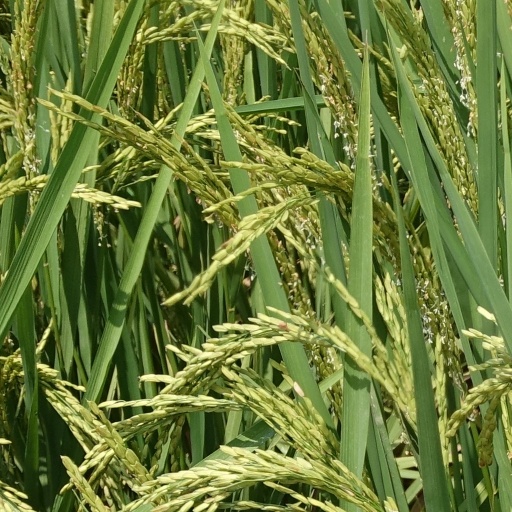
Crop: rice